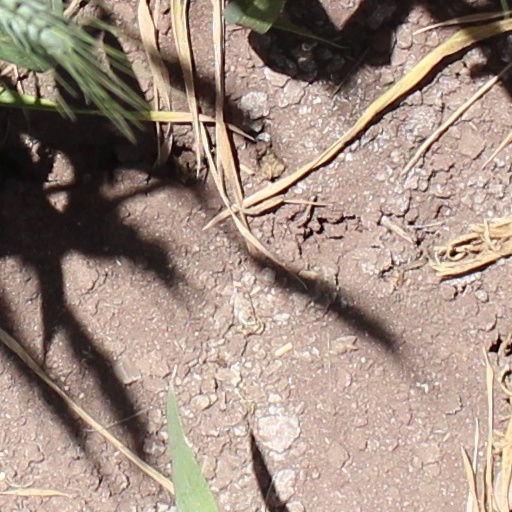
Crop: wheat